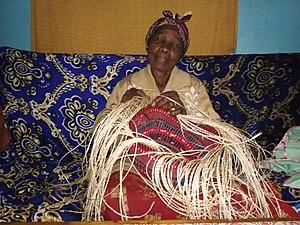
Un kiondo est un sac à main ou à provisions en sisal tissé à la main avec des garnitures en cuir. Il est originaire des tribus Kikuyu et Kamba au Kenya. Les tisserands commencent par enlever les couches externes de la plante, laissant celle-ci encore en mesure de croître. Le tisserand utilise les fils de couleur pâle, qui ont séché pendant une journée, pour faire le sac. Il fixe, ensuite, la couleur des fils avec de l'eau et de la teinture. Maintenant, commence le tissage proprement dit. Deux fils sont croisés pour former un fils plus épais. C'est à partir de ces fils épais qu'un sac est tissé. Il faut entre deux et trois semaines pour le terminer. Souvent, des perles, des coquillages ou autres détails garnissent le kiondo.